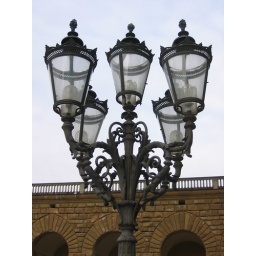
I love all the different street lamps in Italy!